Bristol Buckingham

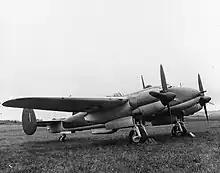
A Buckingham B1 in 1945

By the time the design entered production, requirements had changed, with attacks against German industry being covered by the US by day and by RAF Bomber Command de Havilland Mosquitos by night. The Buckingham was not considered suitable for unescorted daytime use over Europe and in January 1944, it was decided that all Buckinghams would be sent overseas to replace Vickers Wellingtons.